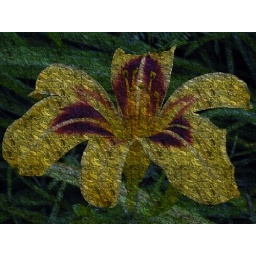
Bonanza daylily photo made to look like a rock wall painting in Photoshop